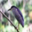
Label: bird